Motorcycle braking systems

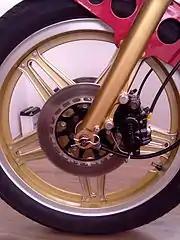
Sliding twin piston caliper on a Honda CB400NC, axial mount

Single action calipers have brake pistons that operate on one side only. This type has a floating pin design which allows the piston side of the caliper to push onto the disc surface and pull the other side into contact as well. Dual action, or opposed calipers, are fixed into position to reduce flex. Dual action have opposed pistons either side of the disc to greatly improve the piston area.